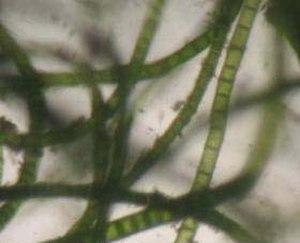
Chaetomorpha linum est une espèce d'algues vertes de la famille des Cladophoraceae.